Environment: real
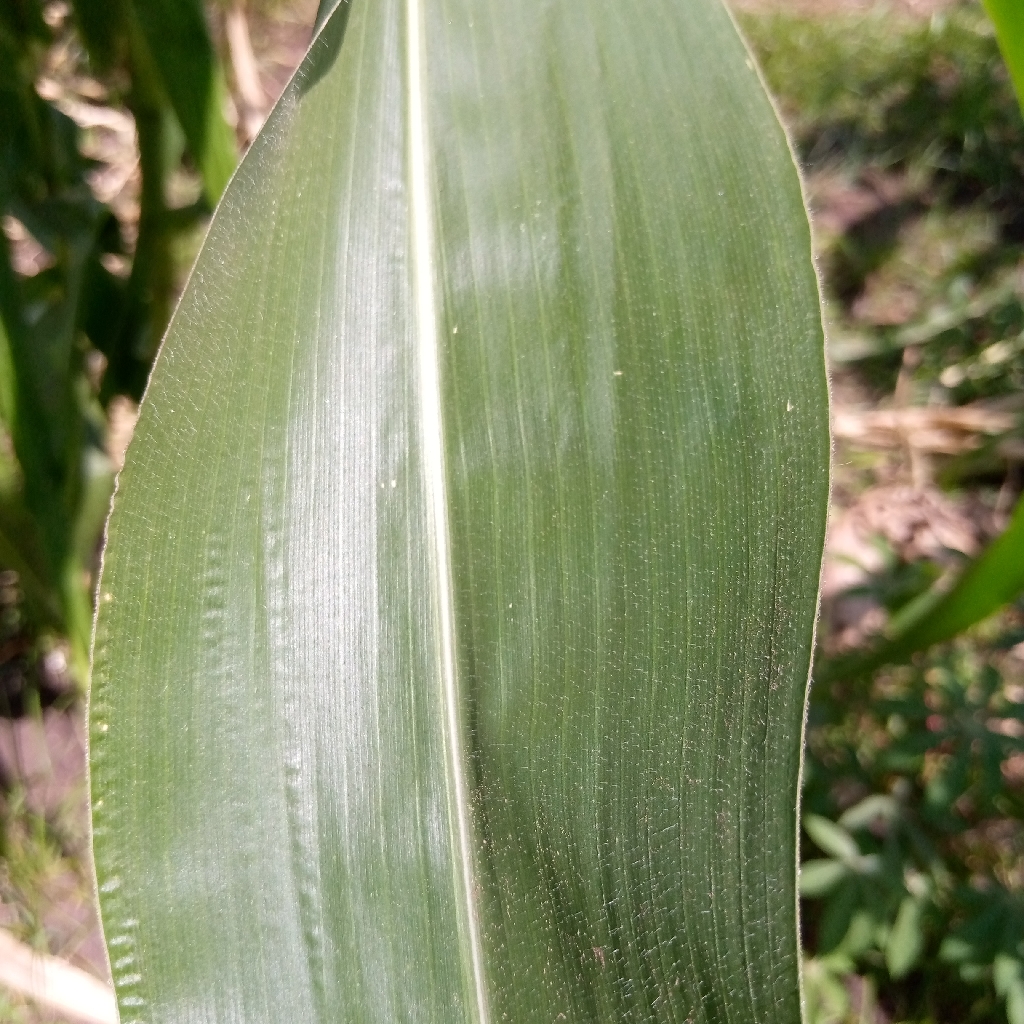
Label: healthy